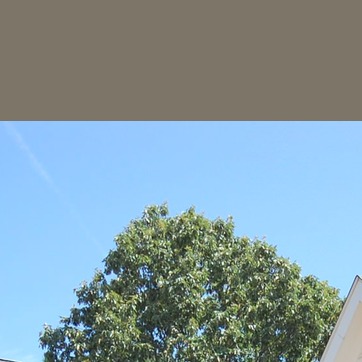
Material: sky